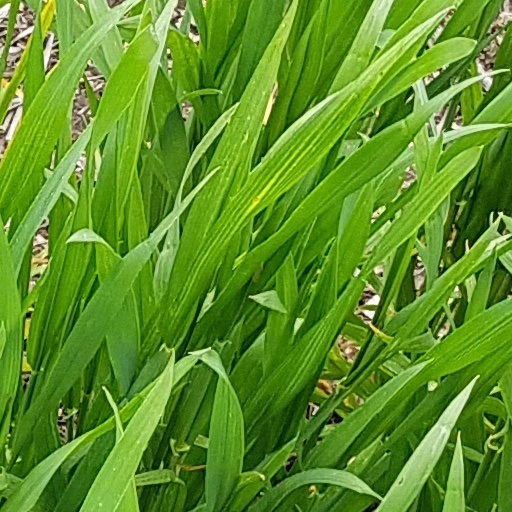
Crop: wheat